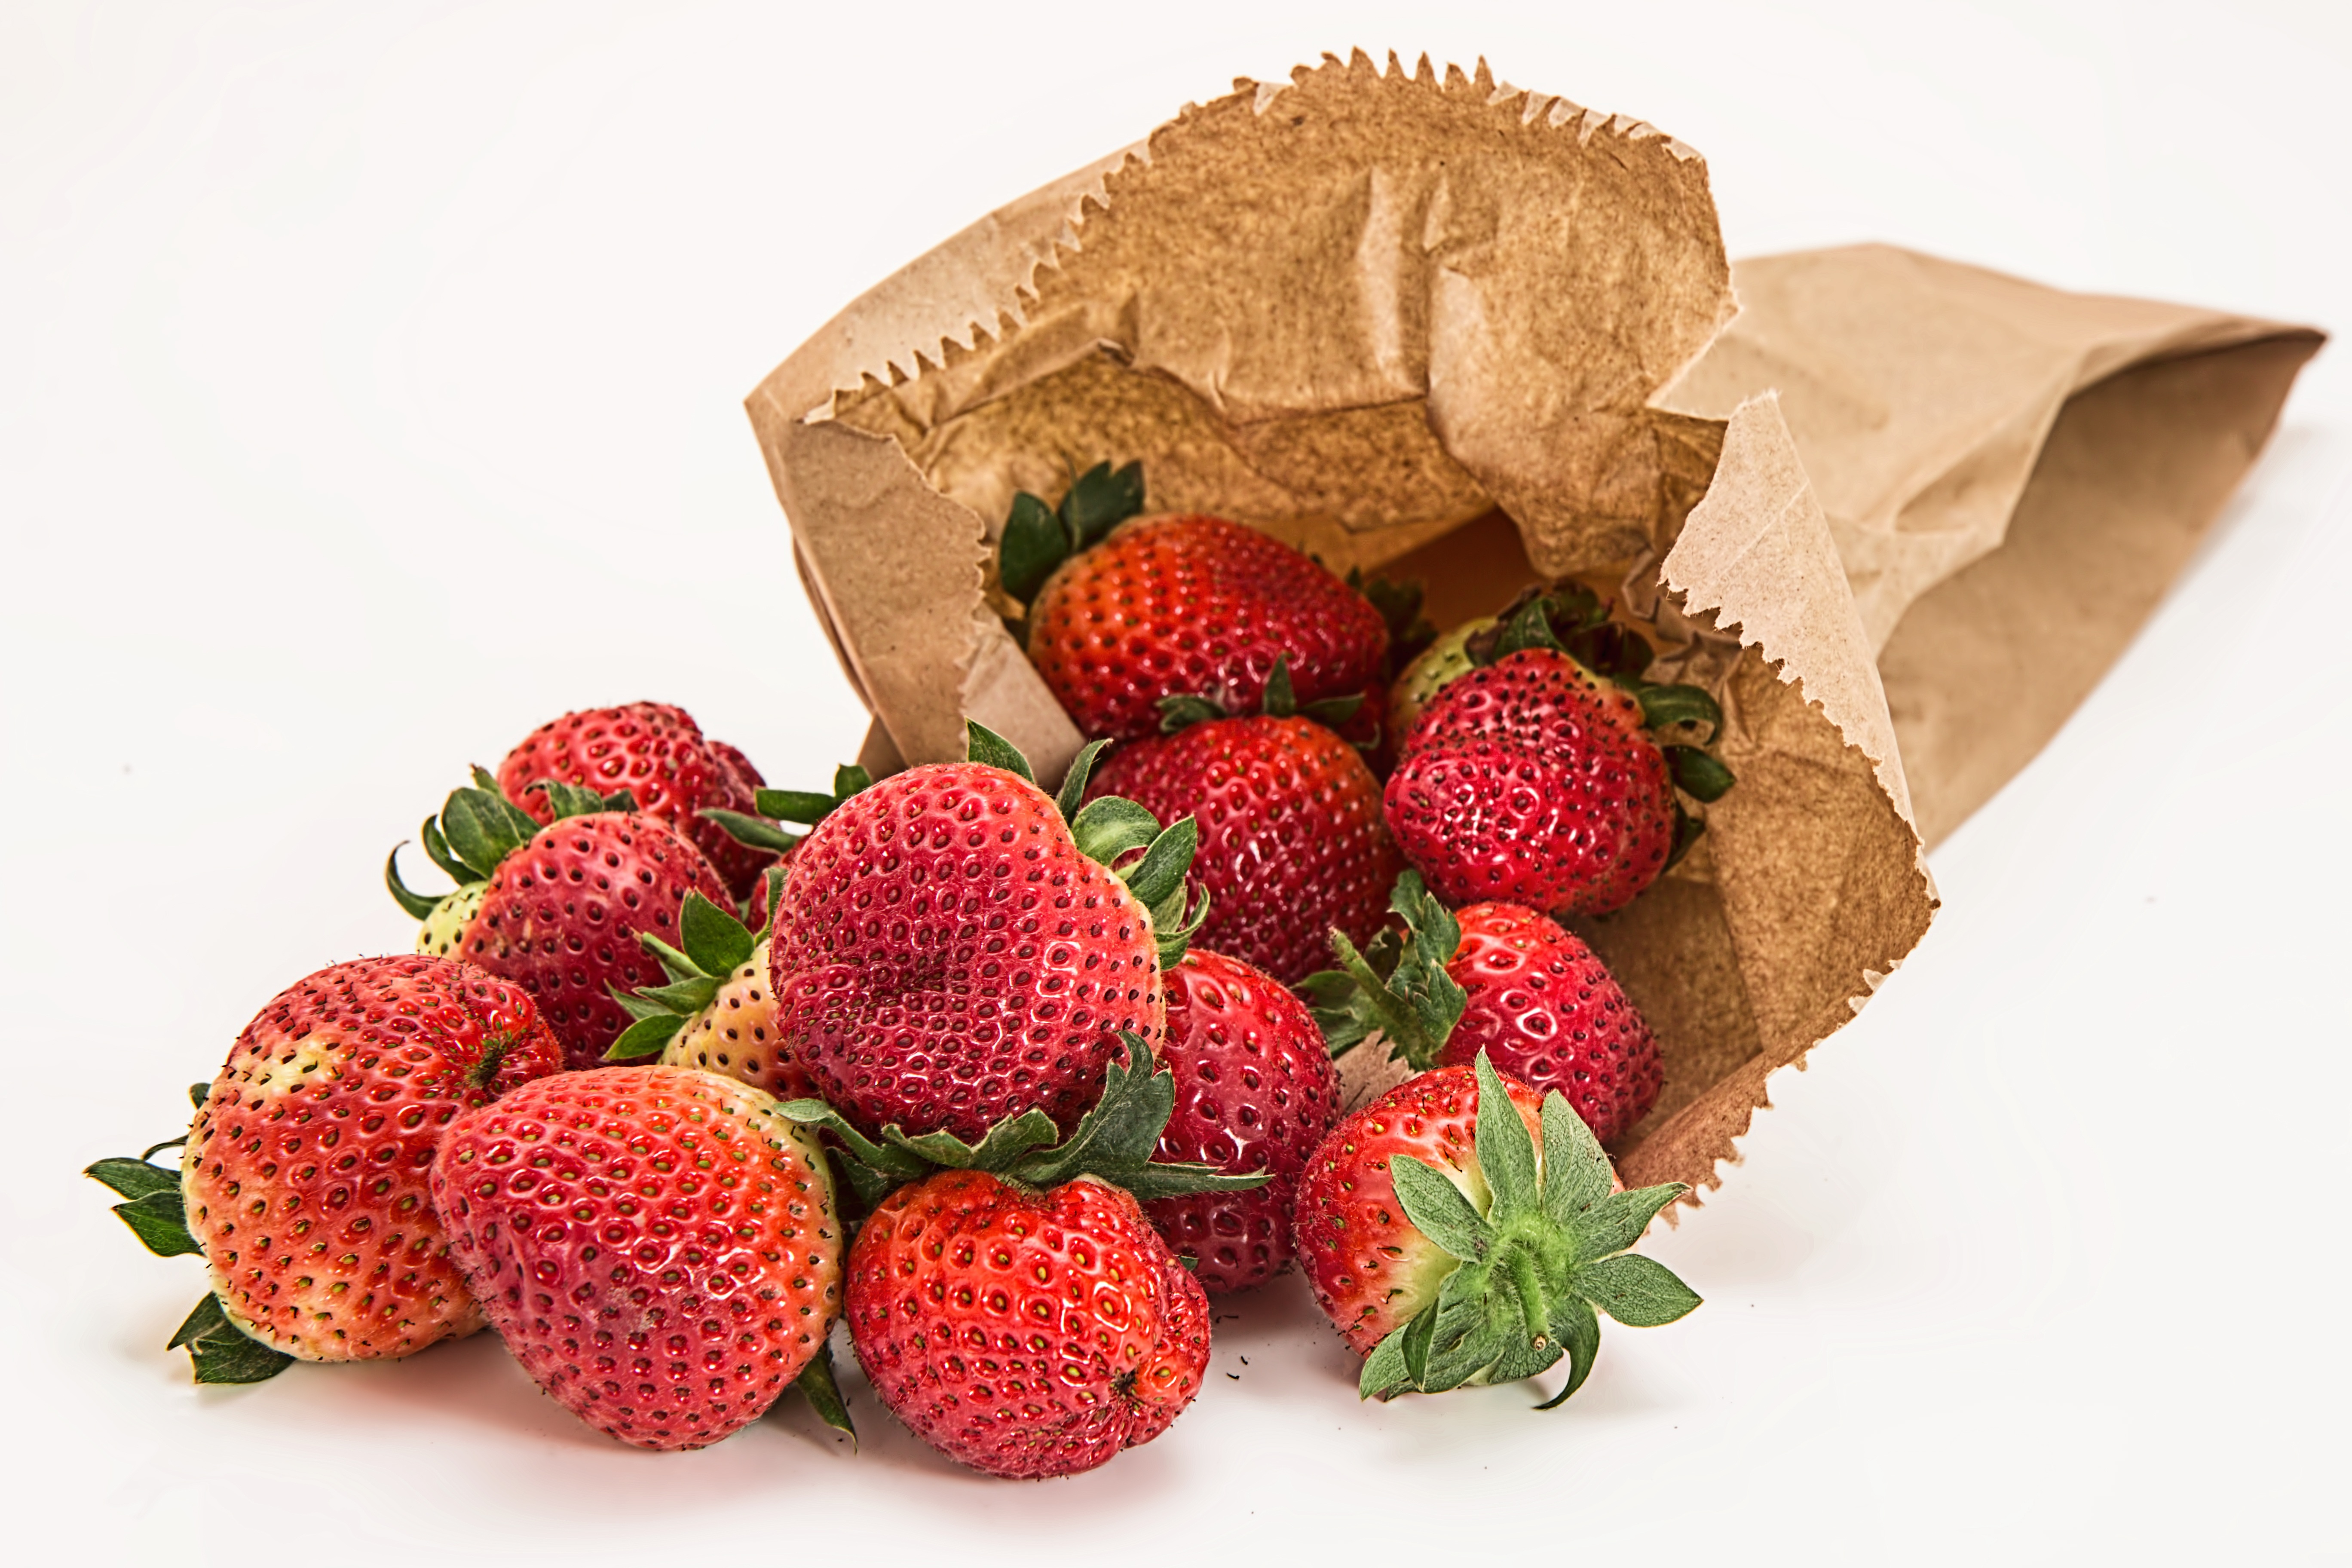
plant, fruit, berry, sweet, summer, food, red, produce, natural, fresh, juicy, healthy, dessert, delicious, strawberry, fresh fruit, nutrition, vegan, vegetarian, raw, strawberries, diet, edible, organic, brown paper packet